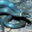
Label: snake